Madman at War

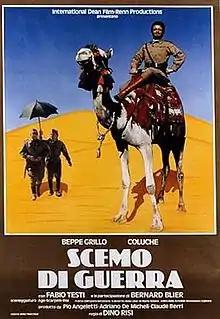
Film poster

Madman at War is a 1985 Italian-French dark comedy film directed by Dino Risi. It was entered into the 1985 Cannes Film Festival.